Jackson Park (Windsor, Ontario)

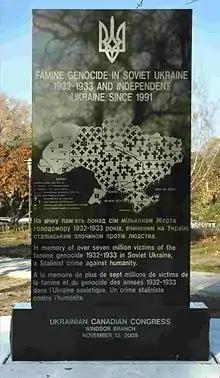
Holodomor Memorial in Queen Elizabeth II Gardens Jackson Park (Windsor) Windsor, Ontario, Canada dedicated "In memory of over seven million victims of the famine genocide 1932-1933 in Soviet Ukraine, a Stalinist crime against humanity."

Jackson Park is a park south of Downtown Windsor, Ontario, Canada. Acquired in 1929, with the persistence of then mayor Cecil E. Jackson, Windsor City Council voted in favour of purchasing the land from the Jockey Club. At the same meeting where the land was purchased, city council decided to name the new park after their mayor. Jackson Park has long been considered one of Windsor's most beautiful parks and attractions. It is most known for its yearly display annual garden beds and a large array of perennial plants. In the winter months, Jackson hosts Bright Lights Windsor, a Christmas light display put on by the City.